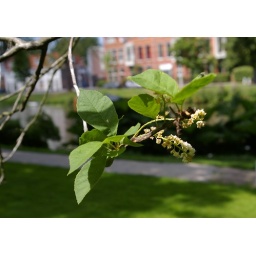
the prunus tree is recovering from having had every green bit eaten by caterpillars